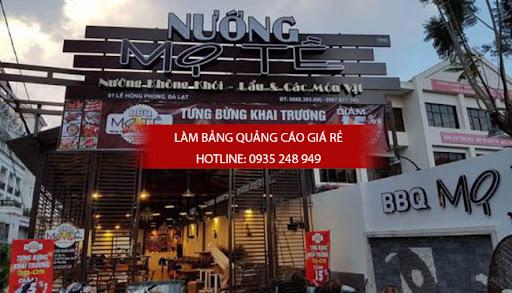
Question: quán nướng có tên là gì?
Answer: quán nướng có tên là mọ tề